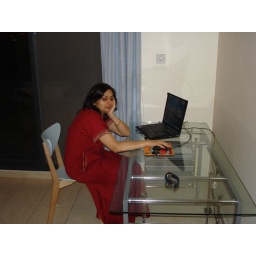
Ritu NOT working in study in her new computer table